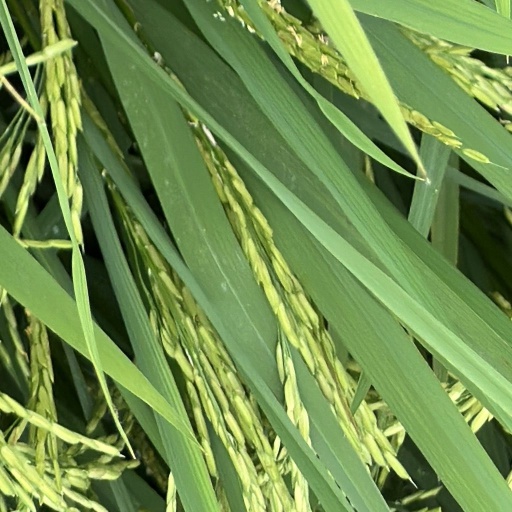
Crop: rice